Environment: real
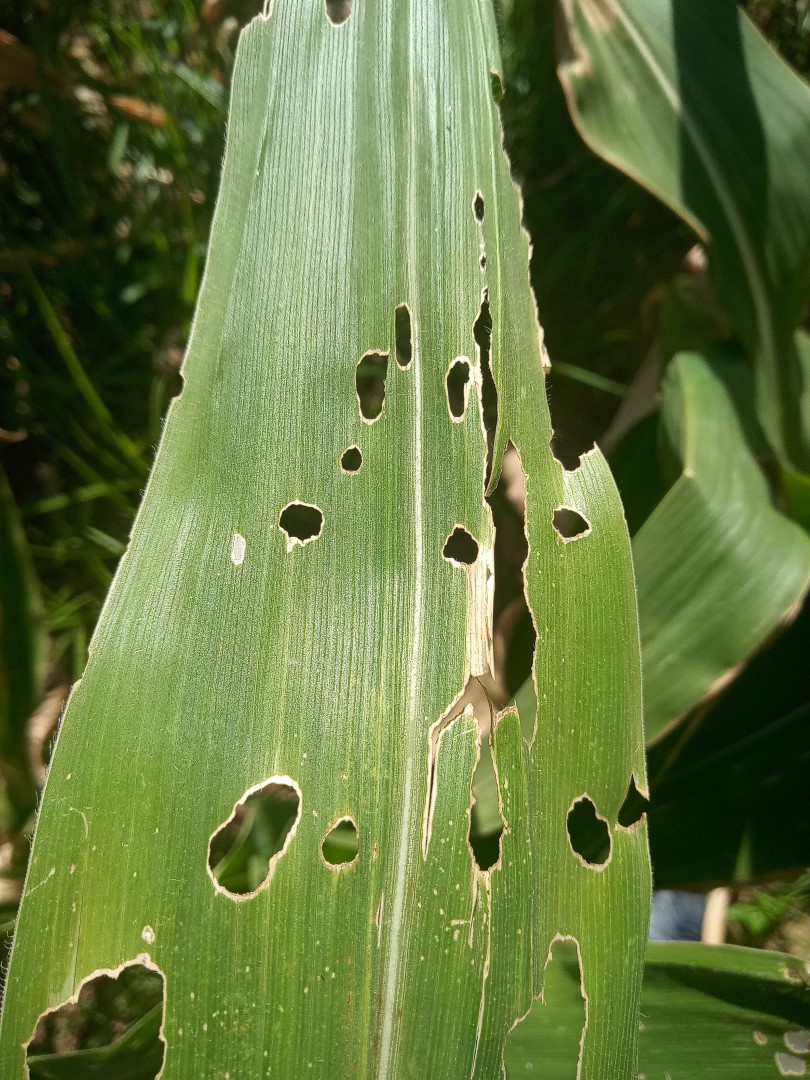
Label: fall_armyworm